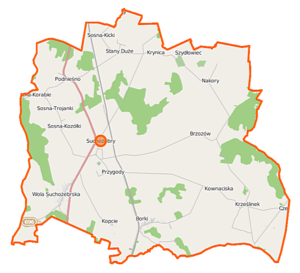
Suchożebry est une gmina rurale de la powiat de Siedlce, dans la Voïvodie de Mazovie, dans le centre-est de la Pologne.